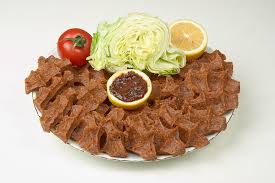
Yemek: cig_kofte